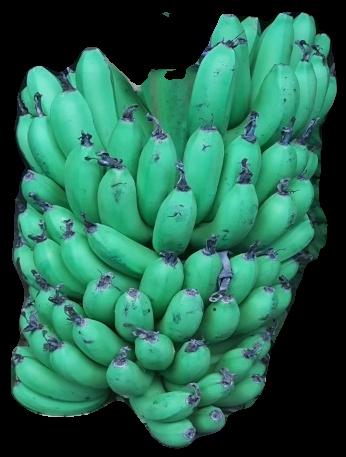
Variety: pachbale
Grade: grade1